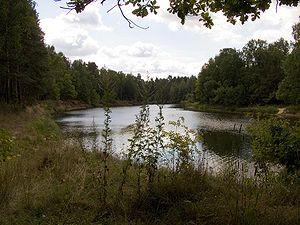
La Kerjenets est une rivière de l'oblast de Nijni Novgorod, en Russie, et un affluent de la rive gauche de la Volga.